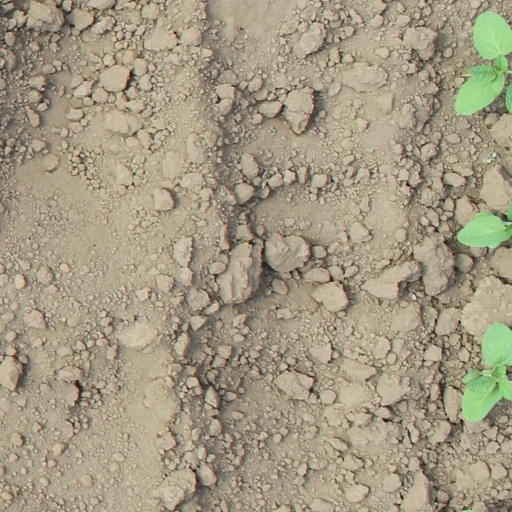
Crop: soybean